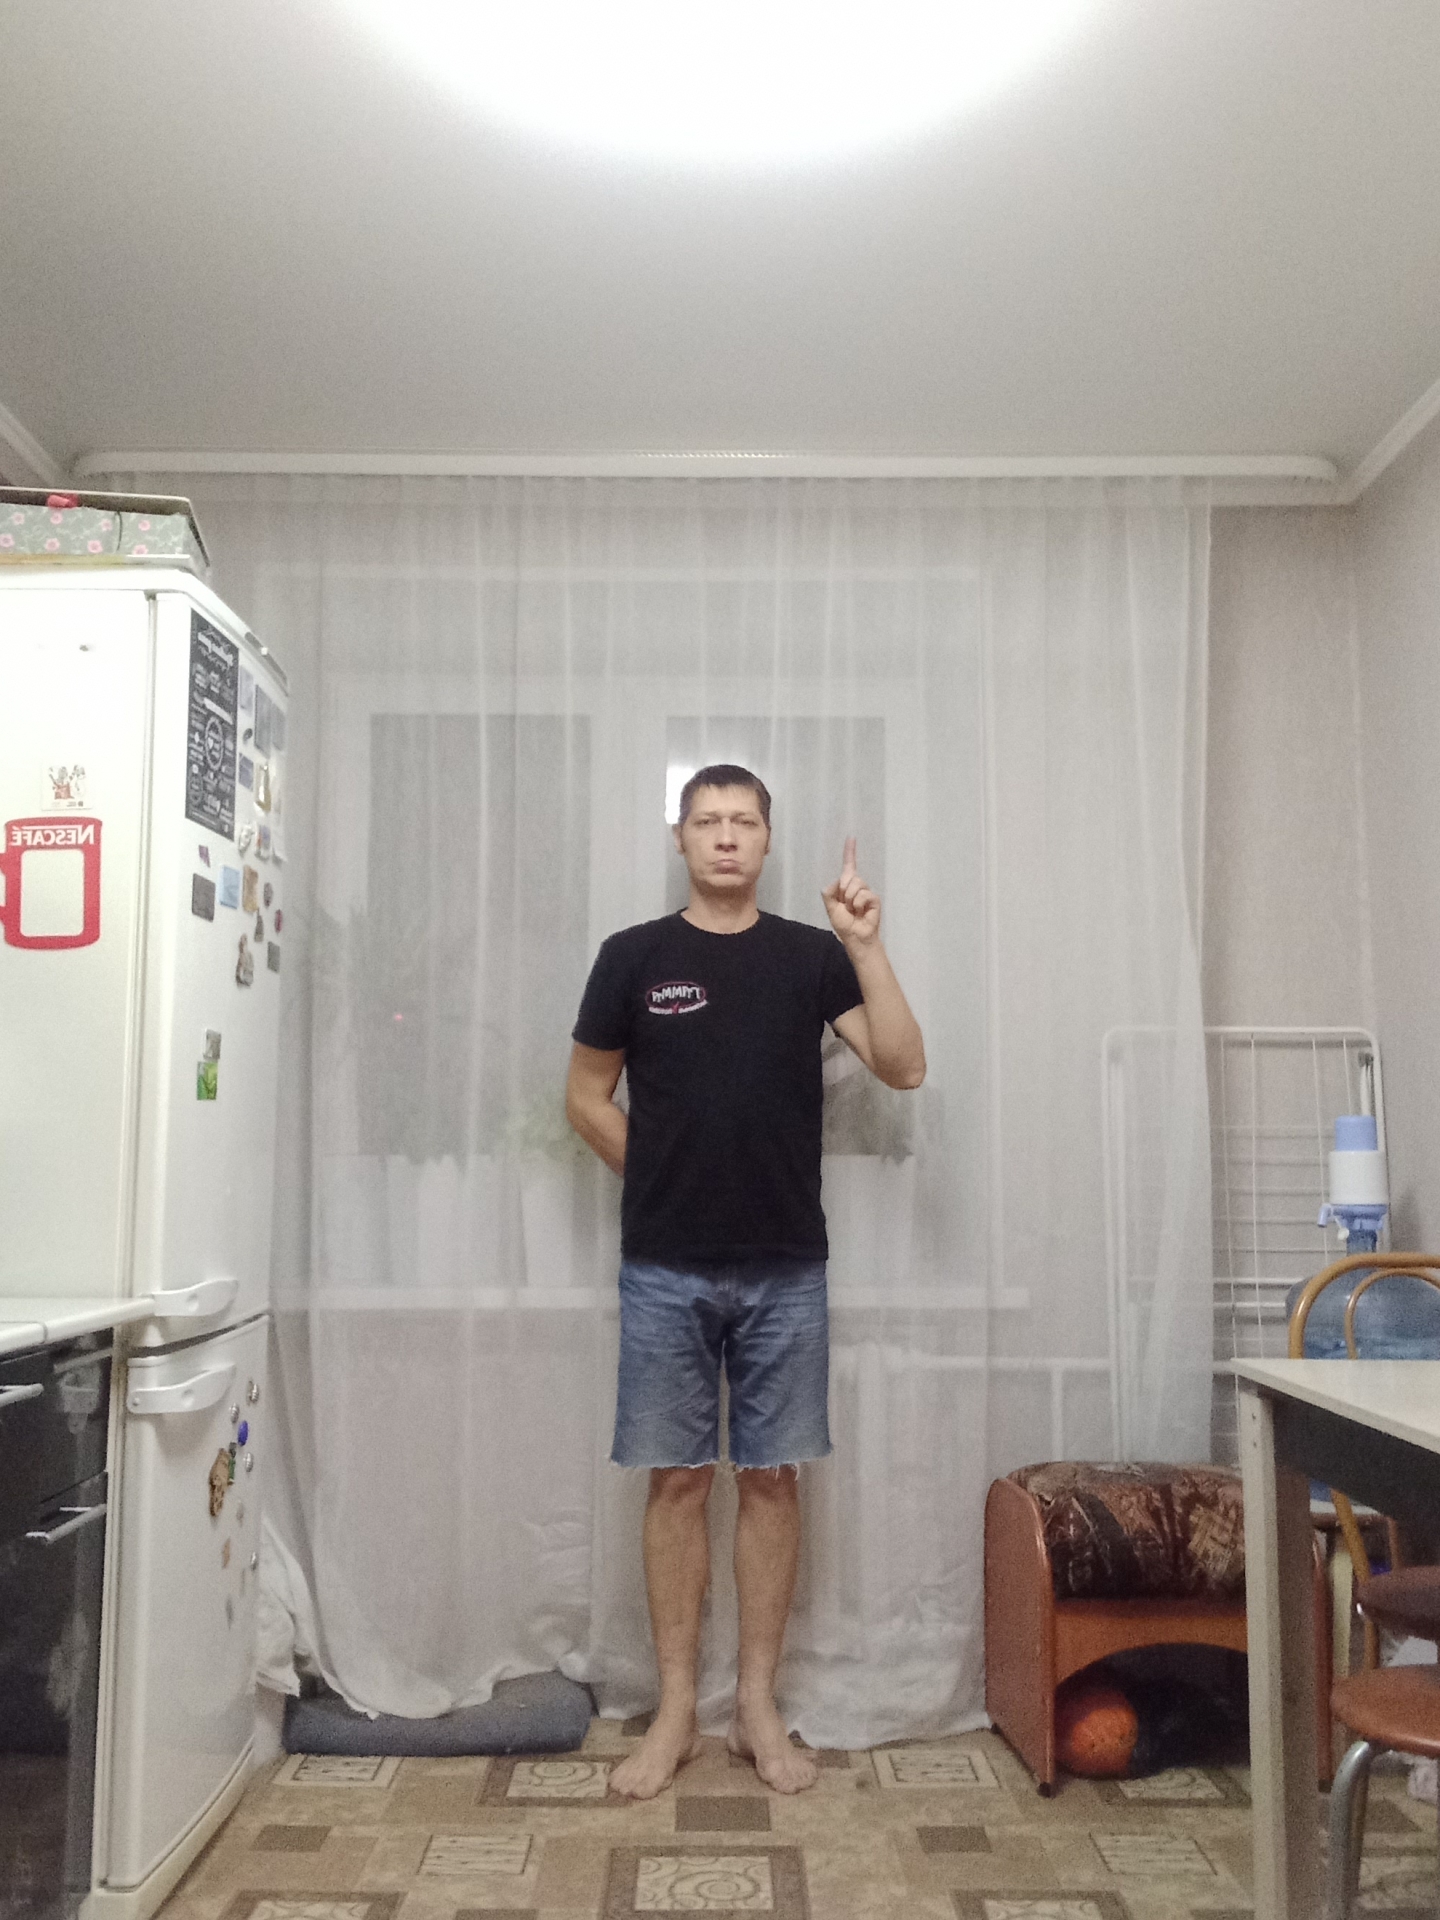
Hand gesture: one